Meiolaniidae

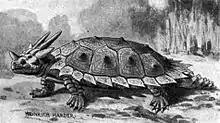
A 1914 depiction of "Niolamia" by Heinrich Harder.

Parallel to the later stages of this initial burst of revisions, the remains of a third meiolaniid were discovered in 1898 across the Pacific in Argentina. The precise history of these events is however poorly understood due to a large amount of conflicting information. At the time, two rivaling groups of paleontologists, one led by Florentino Ameghino and the other by Francisco Moreno, were competing in a fashion similar to the Bone Wars. Ameghino published a short communication in which he names "Niolamia argentina", a large meiolaniid turtle he claimed was found by his brother Carlos. Simultaneously, Woodward received material from collector Santiago Roth, who had discovered a strikingly similar animal. Roth's find was first figured in a communication by Moreno and was later described in greater detail by Woodward. Having heard of Ameghino's "Niolamia argentina", the researcher concluded that Roth's turtle represented the same species, but placed both in the genus "Miolania" (likely a misspelling of "Meiolania"). Later finds in the area would produce the taxon "Crossochelys corniger", now thought to be a juvenile "Niolamia" and around the same time the Roth skull was elevated to the genus' neotype as Ameghino's skull could not be found. This highlights one of the key sources of confusion regarding "Niolamia". While these early publications largely treated Ameghino's and Roth's turtles as separate specimens, the former never provided a detailed diagnosis, description or even figure of his material. At the same time however, Ameghino claimed knowledge over where Roth's material originated. Recent research conducted on the history of "Niolamia" suggests that there never were two specimens, and that Ameghino simply misattributed the Roth skull to his brother.